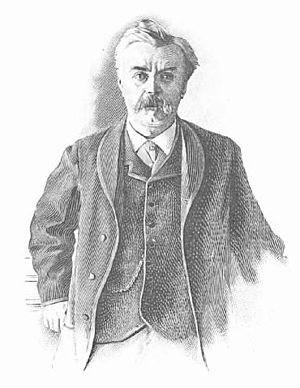
Portrait de l'écrivain Léon Bloy